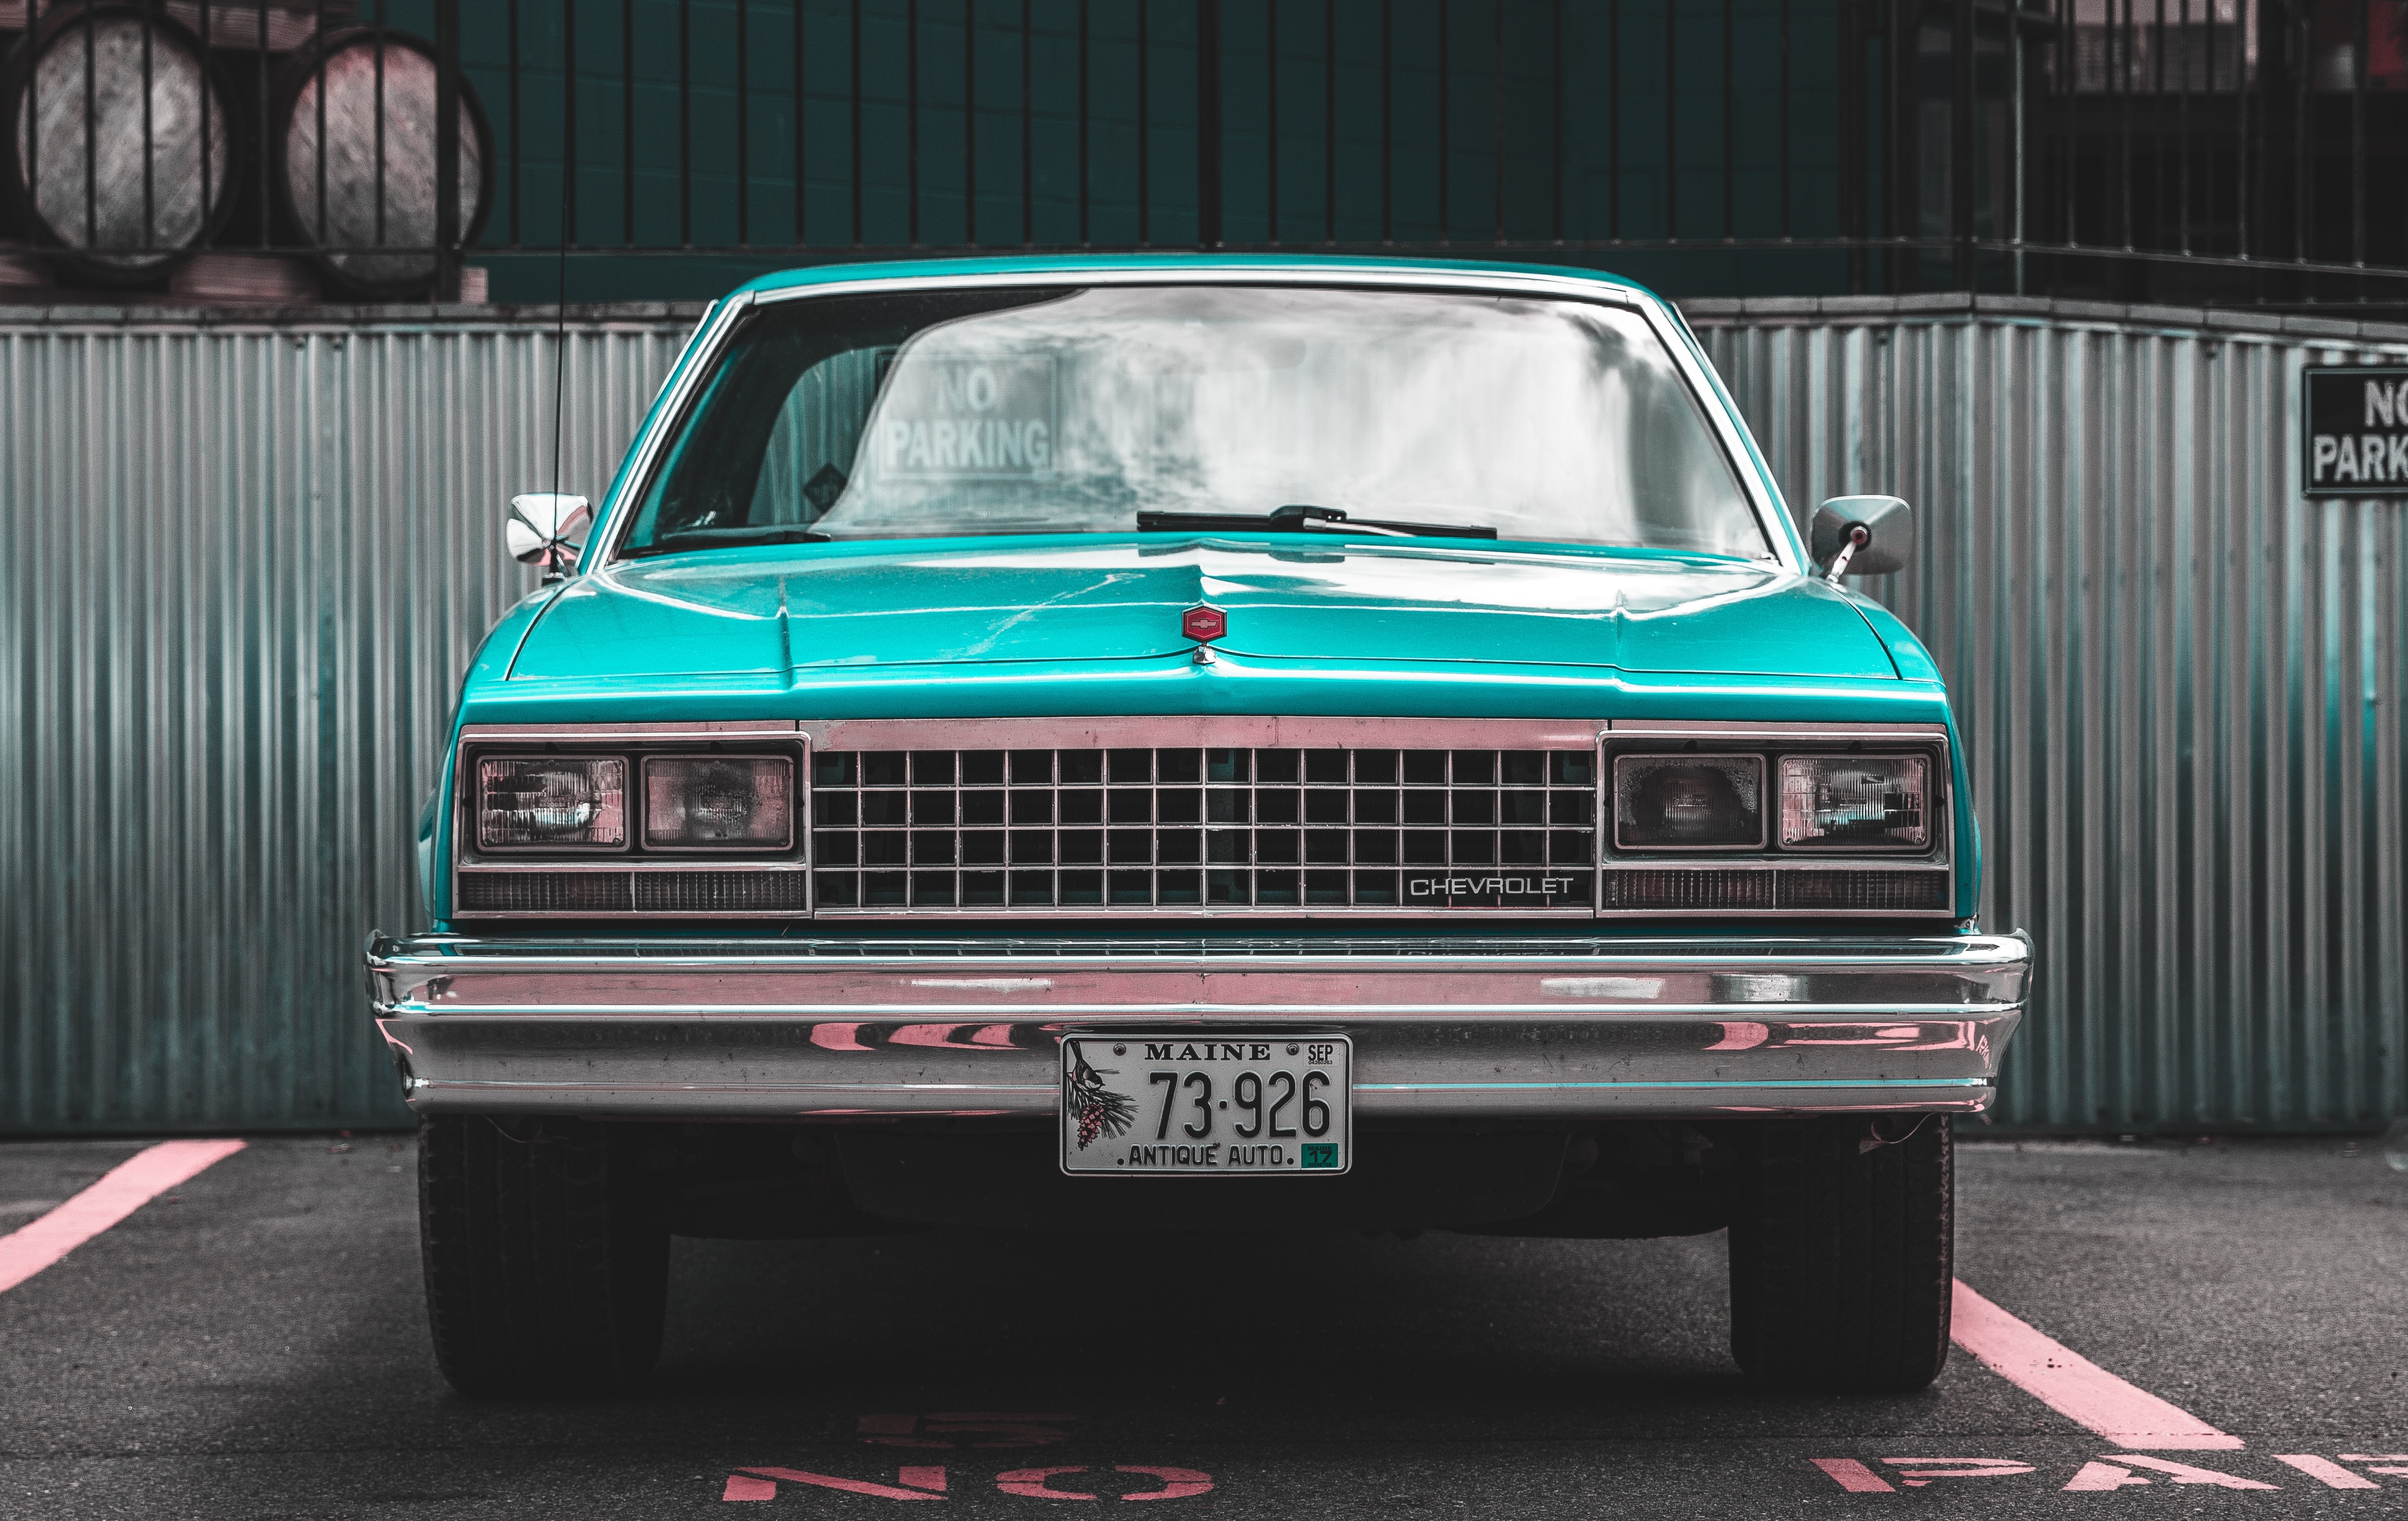
car, vehicle, sedan, chevrolet, antique car, land vehicle, automobile make, automotive exterior, luxury vehicle, executive car, full size car